Kim Beazley

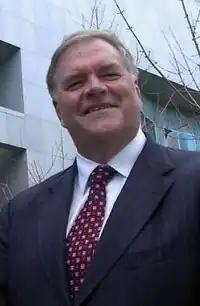
Beazley, then serving as Shadow Minister for Defence, outside Parliament House, Canberra, July 2004

Although Labor's loss in 2001 was narrow, having lost two elections in a row, Beazley felt obliged to resign as Labor Leader; he was succeeded by Simon Crean, and sat on the backbench for the first time since 1983. Despite initial improvements in Labor's opinion polling, by mid-2003 Crean was performing very badly against Howard as preferred Prime Minister, and Labor MPs began to fear that the Coalition would easily win the next election. Beazley was persuaded to challenge Crean for the leadership in June, although Crean was comfortably re-elected.